Francis Imbard affair

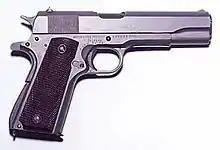
A Colt 45, the firearm used in the murder.

An impact was found in the back wall of the first floor, 93.5 cm high and 30 cm from the corner of the wall. Just below, the technicians found a deformed projectile. Near the victim's left hand, a case was found with the inscription: "S&B". No DNA traces were found on the case. The same analyses determined that only one shot had been fired, with a Colt 45, loaded with 11.43 mm caliber ammunition. The ammunition, a Sellier & Bellot brand sold in thousands, could not be traced back to the shooter.